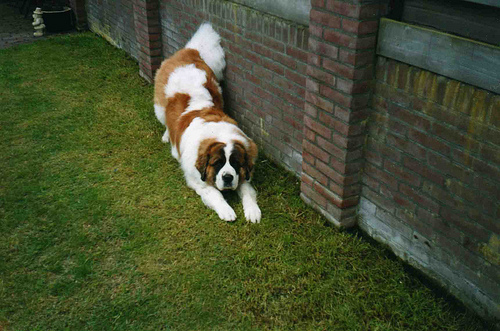
Breed: saint bernard